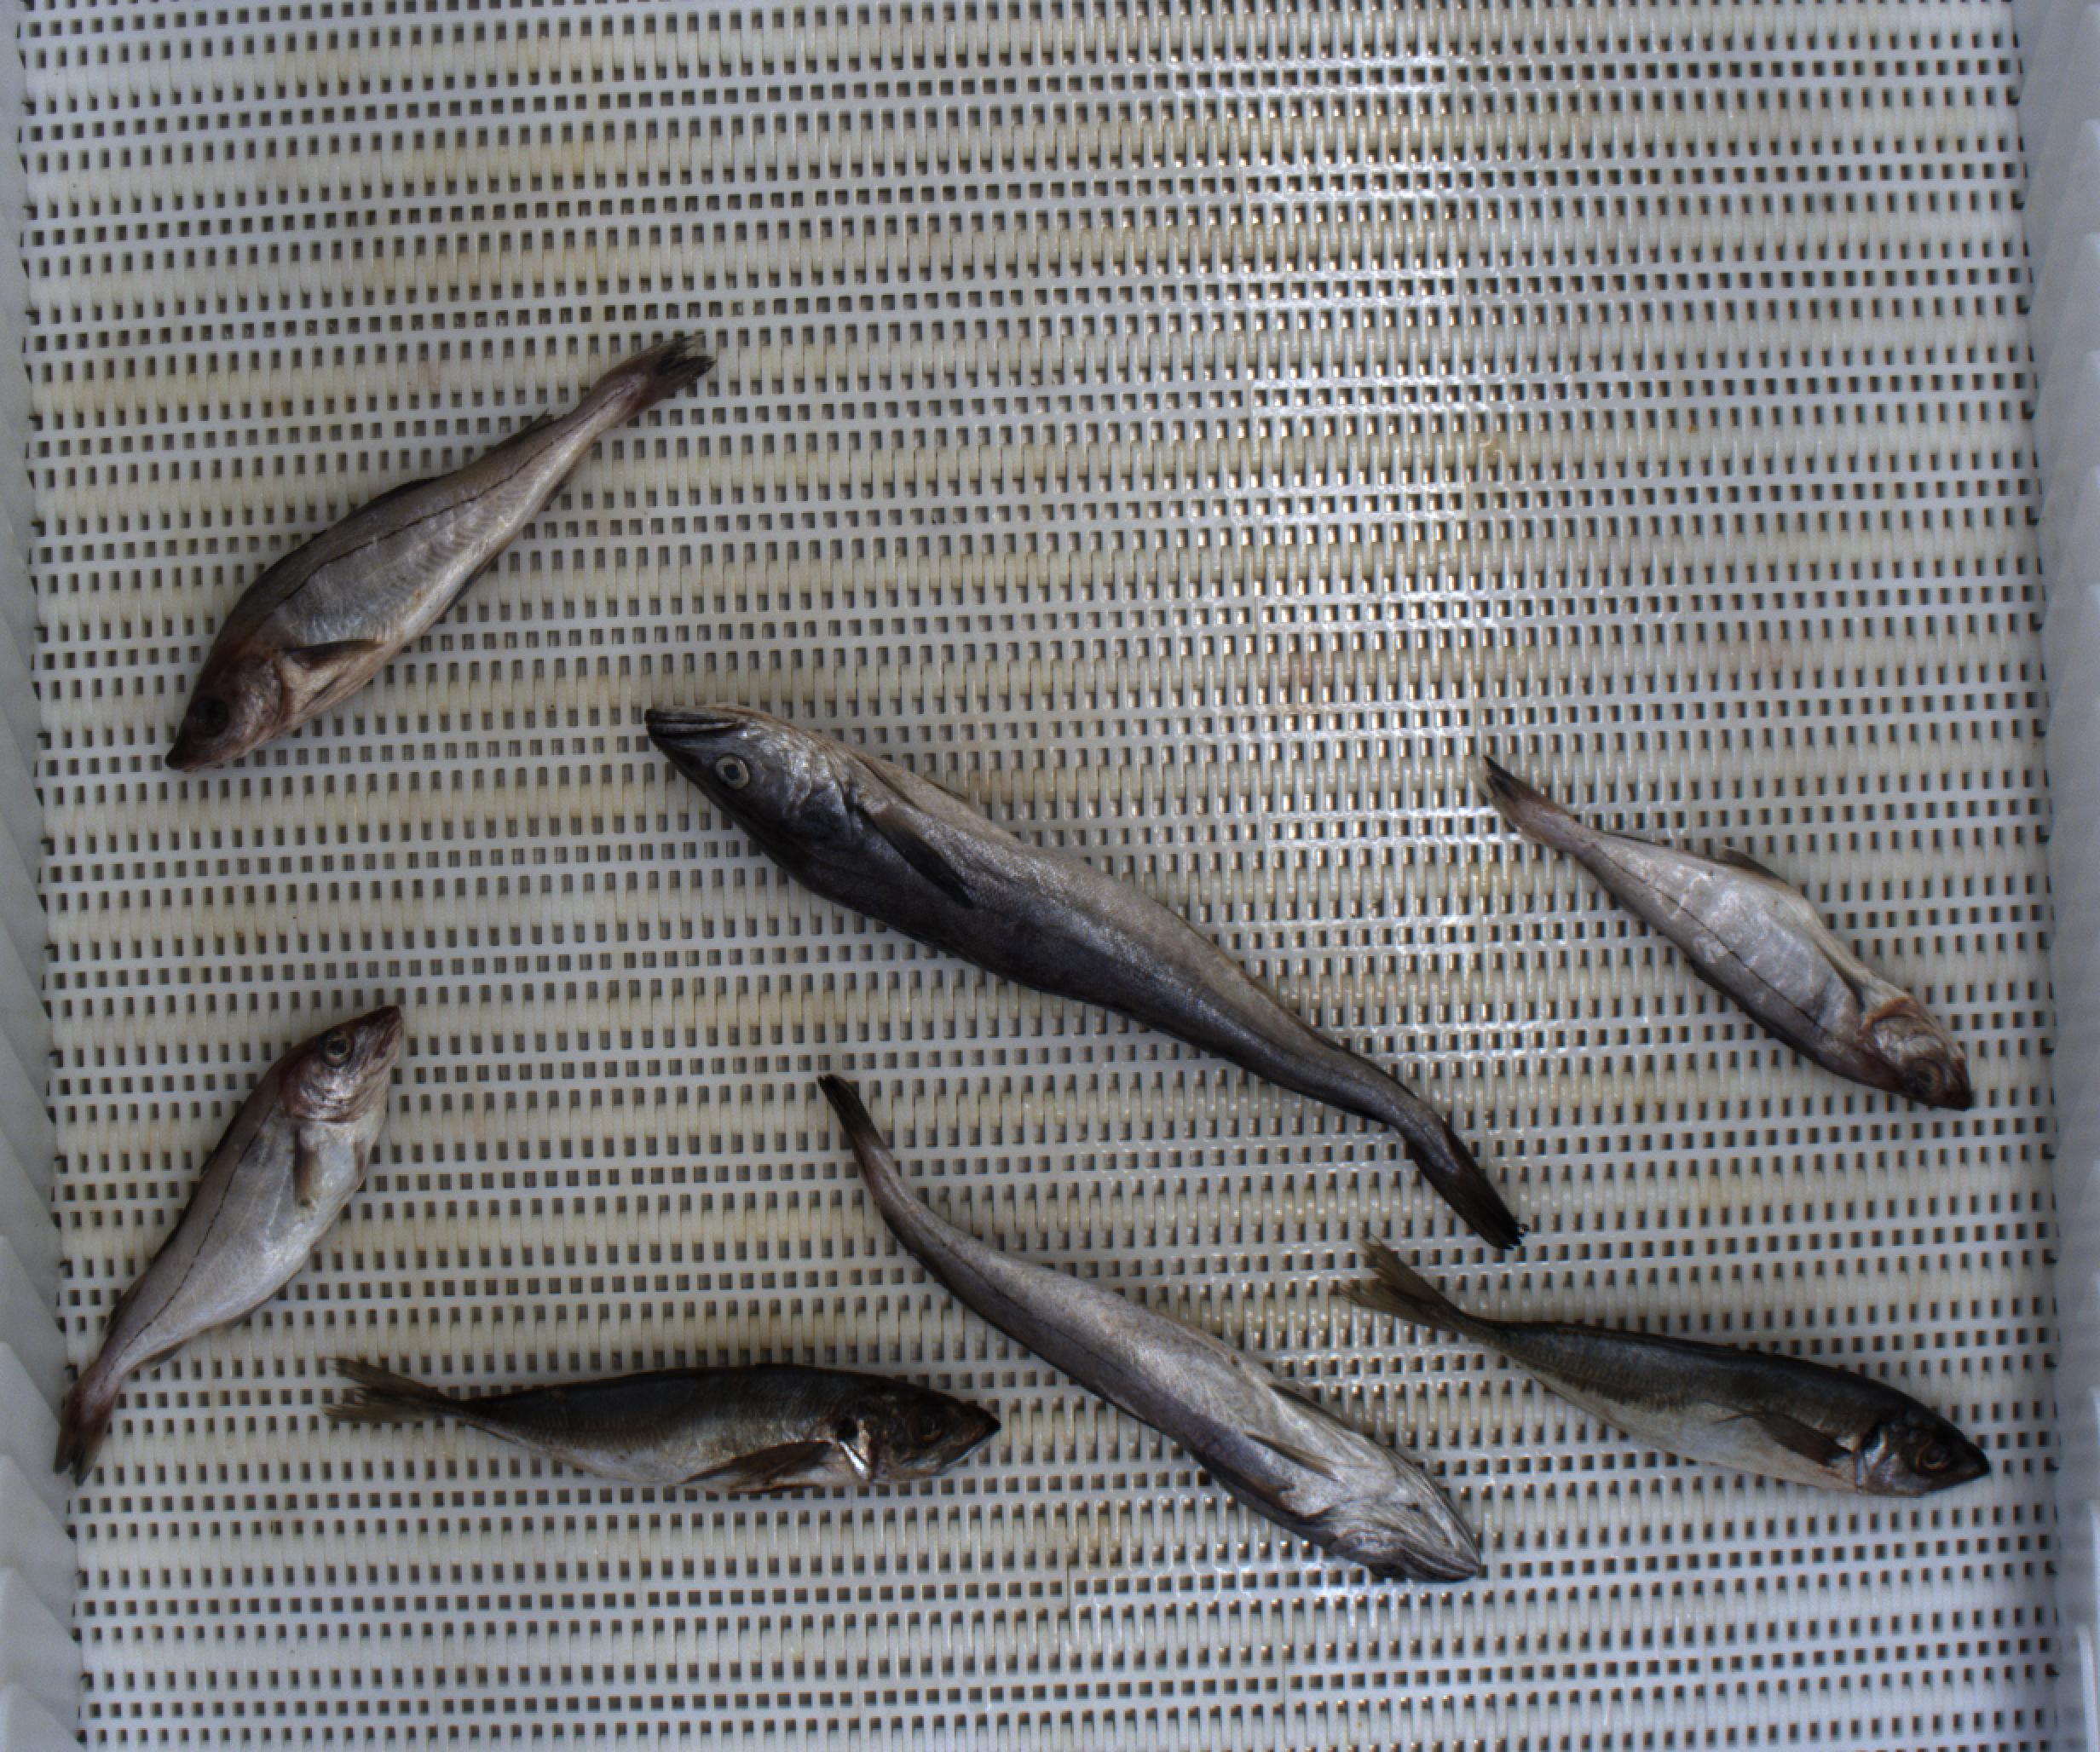
Total fish: 7
Cod: 0
Haddock: 3
Whiting: 0
Hake: 2
Horse mackerel: 2
Saithe: 0
Other: 0